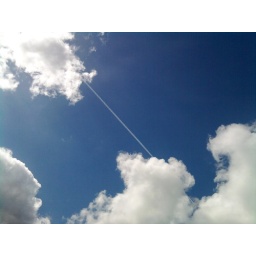
cool airplane cloud in de sky